Lisbon Baixa

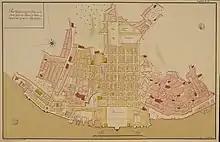
Plan of reconstruction after the 1755 Lisbon earthquake by Eugénio dos Santos and Carlos Mardel.

The Pombaline Baixa is an elegant district, primarily constructed after the 1755 Lisbon earthquake. It takes its name from Sebastião José de Carvalho e Melo, 1st Marquis of Pombal, the prime minister to Joseph I of Portugal from 1750 to 1777 and key figure of the Enlightenment in Portugal, who took the lead in ordering the rebuilding of Lisbon after the 1755 earthquake. The Marquis of Pombal imposed strict conditions on rebuilding the city, and the current grid pattern strongly differs from the organic streetplan that characterised the district before the earthquake.